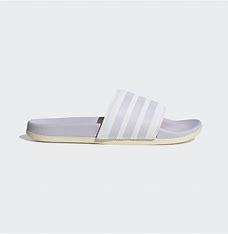
Brand: Adidas
Model: Adilette Comfort